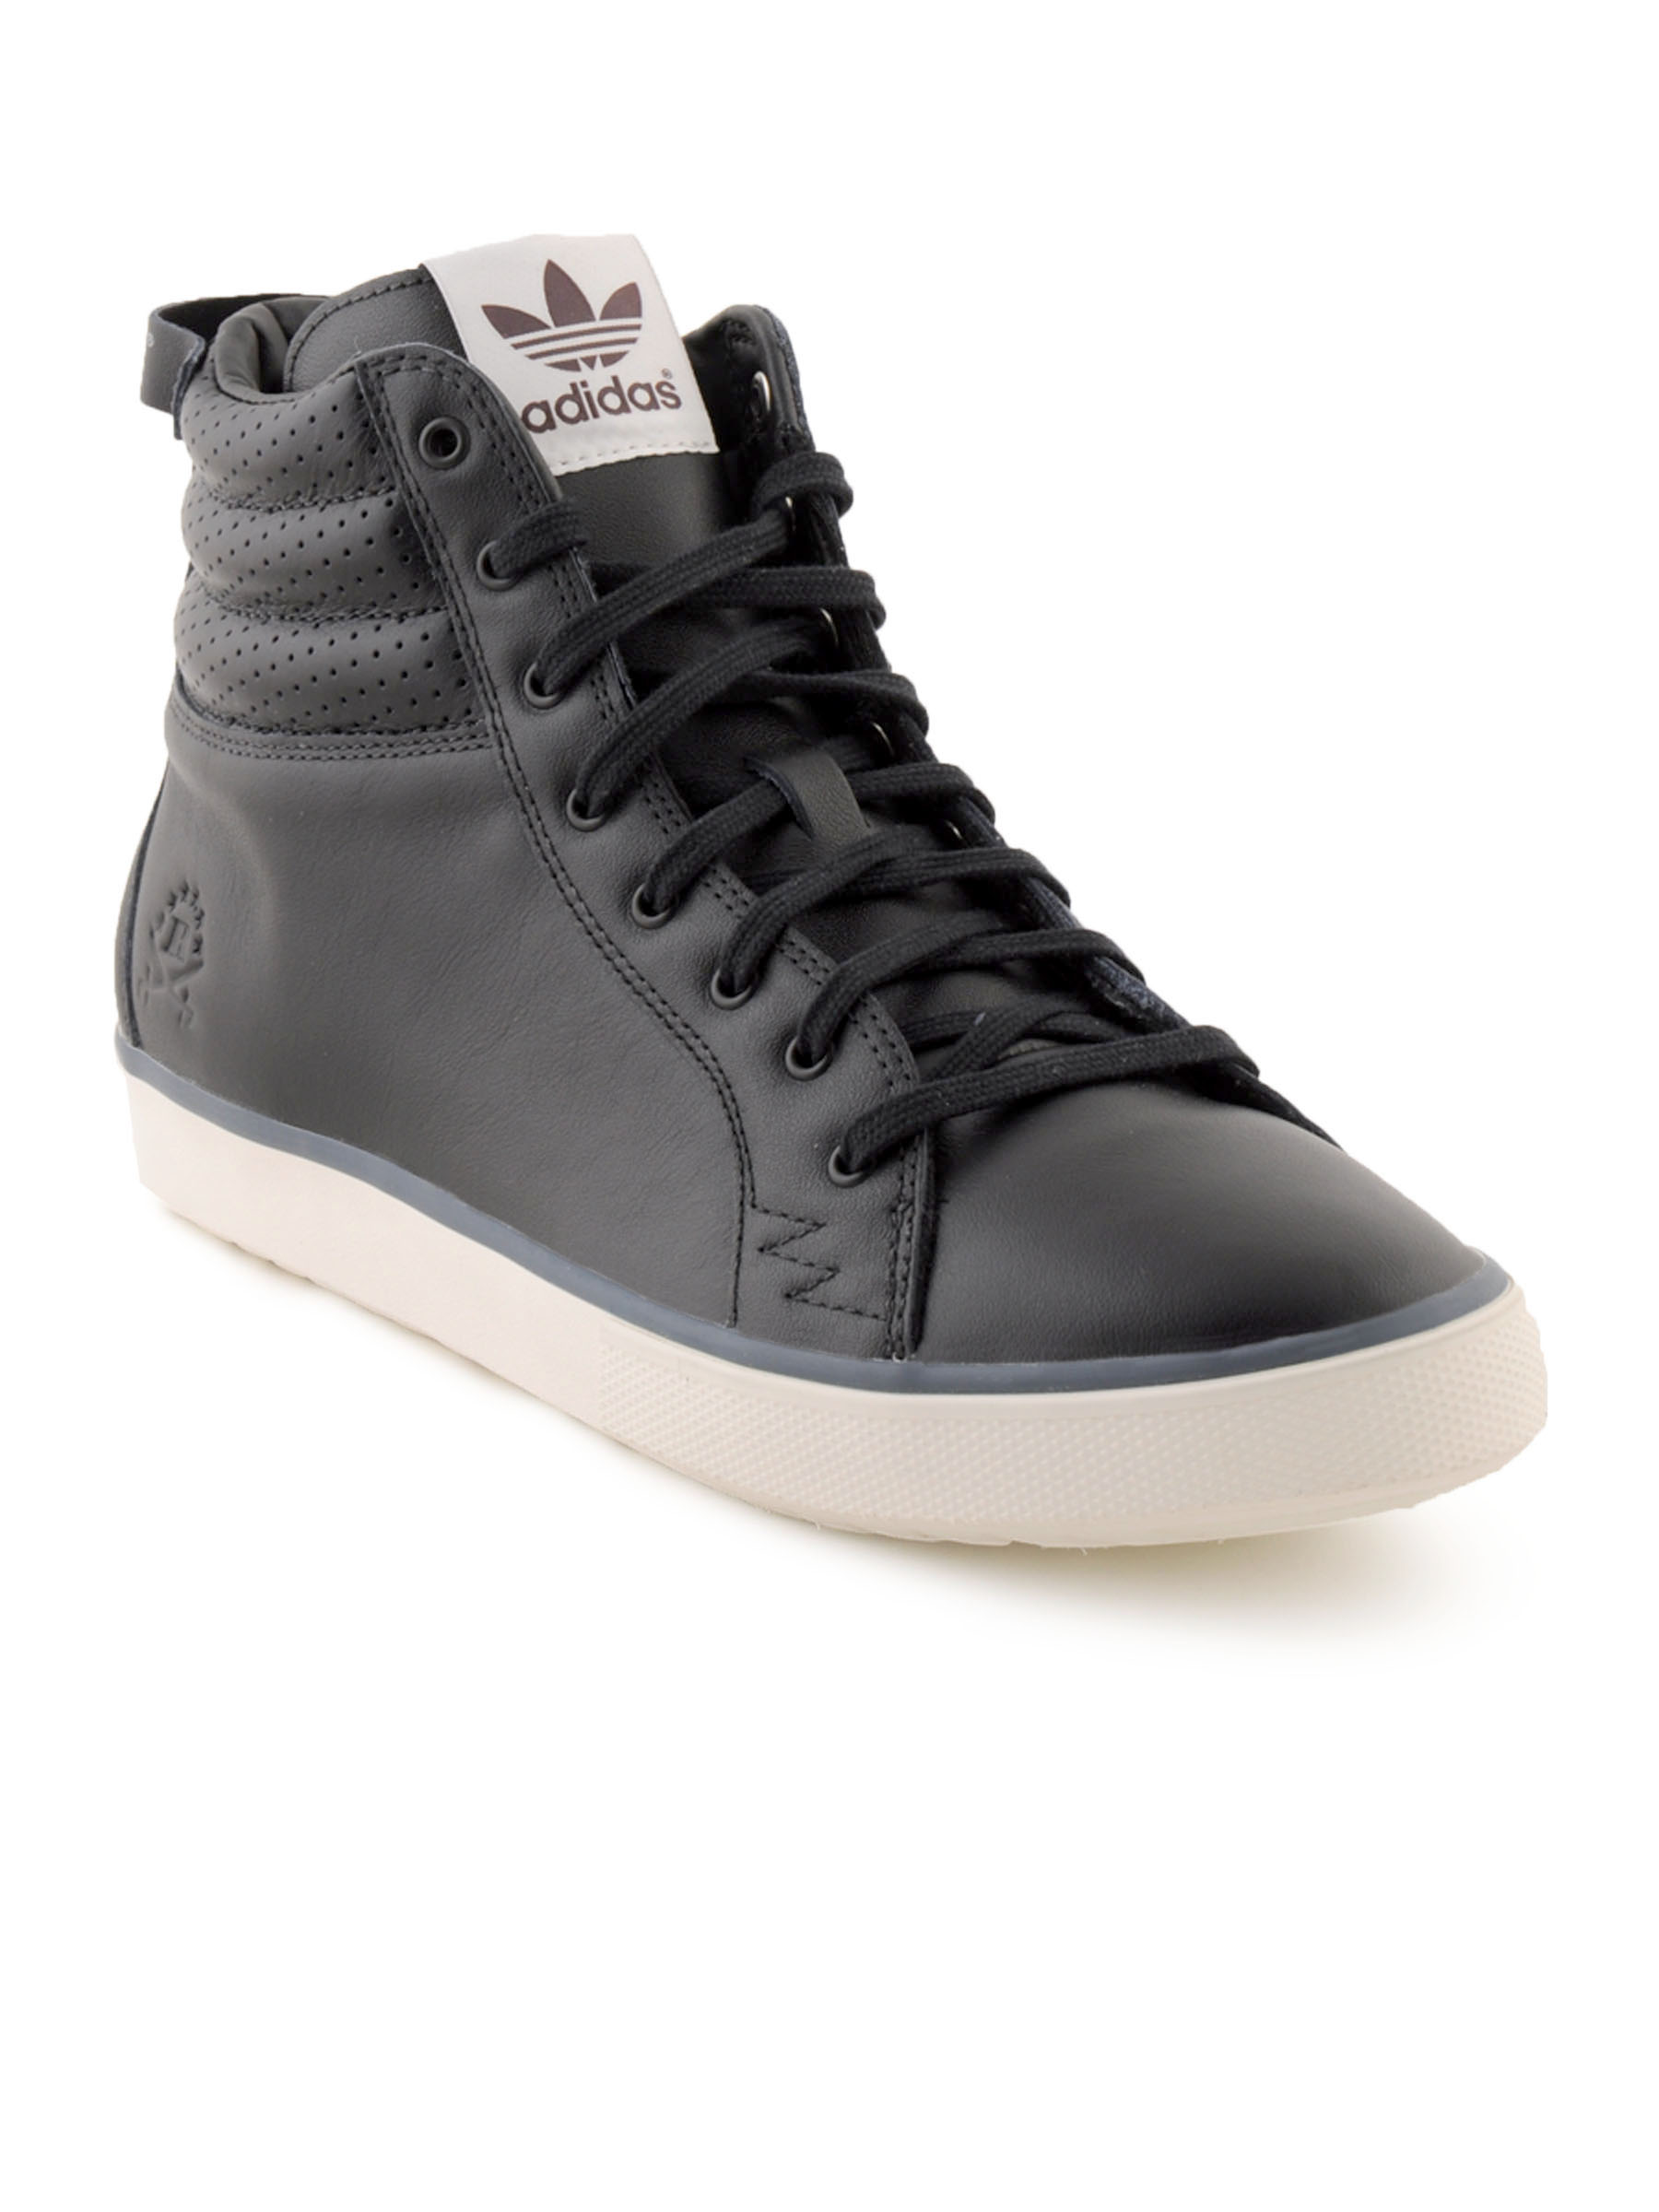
ADIDAS Originals Men Valley-Fdt Black Casual Shoes
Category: Footwear / Shoes / Casual Shoes
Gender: Men
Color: Black
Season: Fall 2011
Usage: Casual